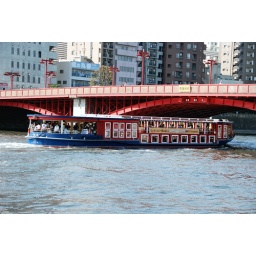
Ships do not have much headroom under Azuma-bashi. The yellow sign on the bridge tells &amp;quot;Danger, Slow Down&amp;quot;.